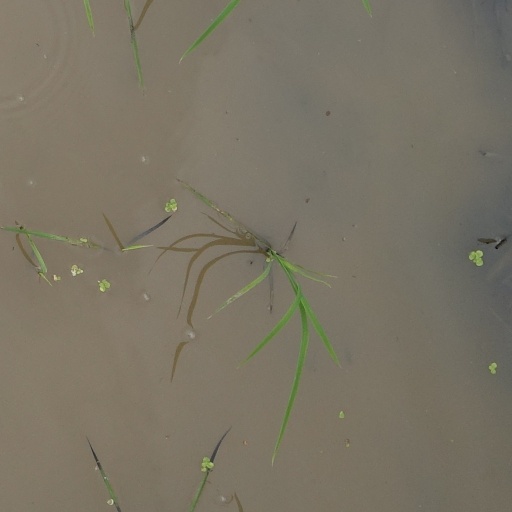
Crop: rice